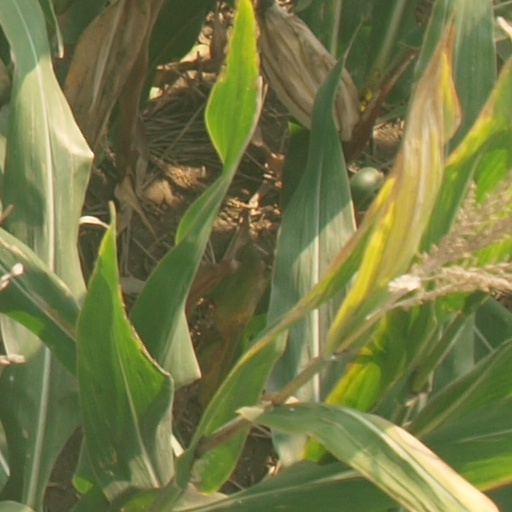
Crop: maize; corn